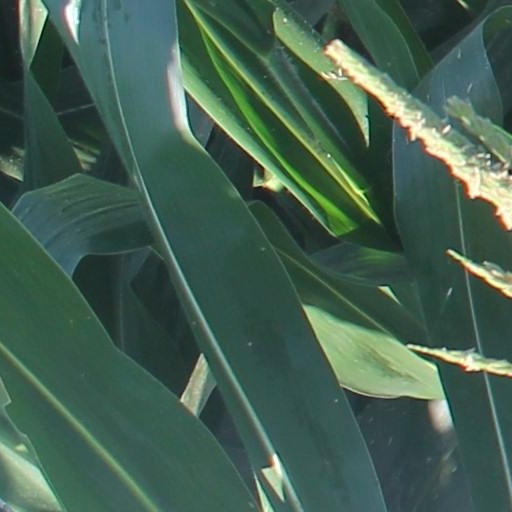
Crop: maize; corn